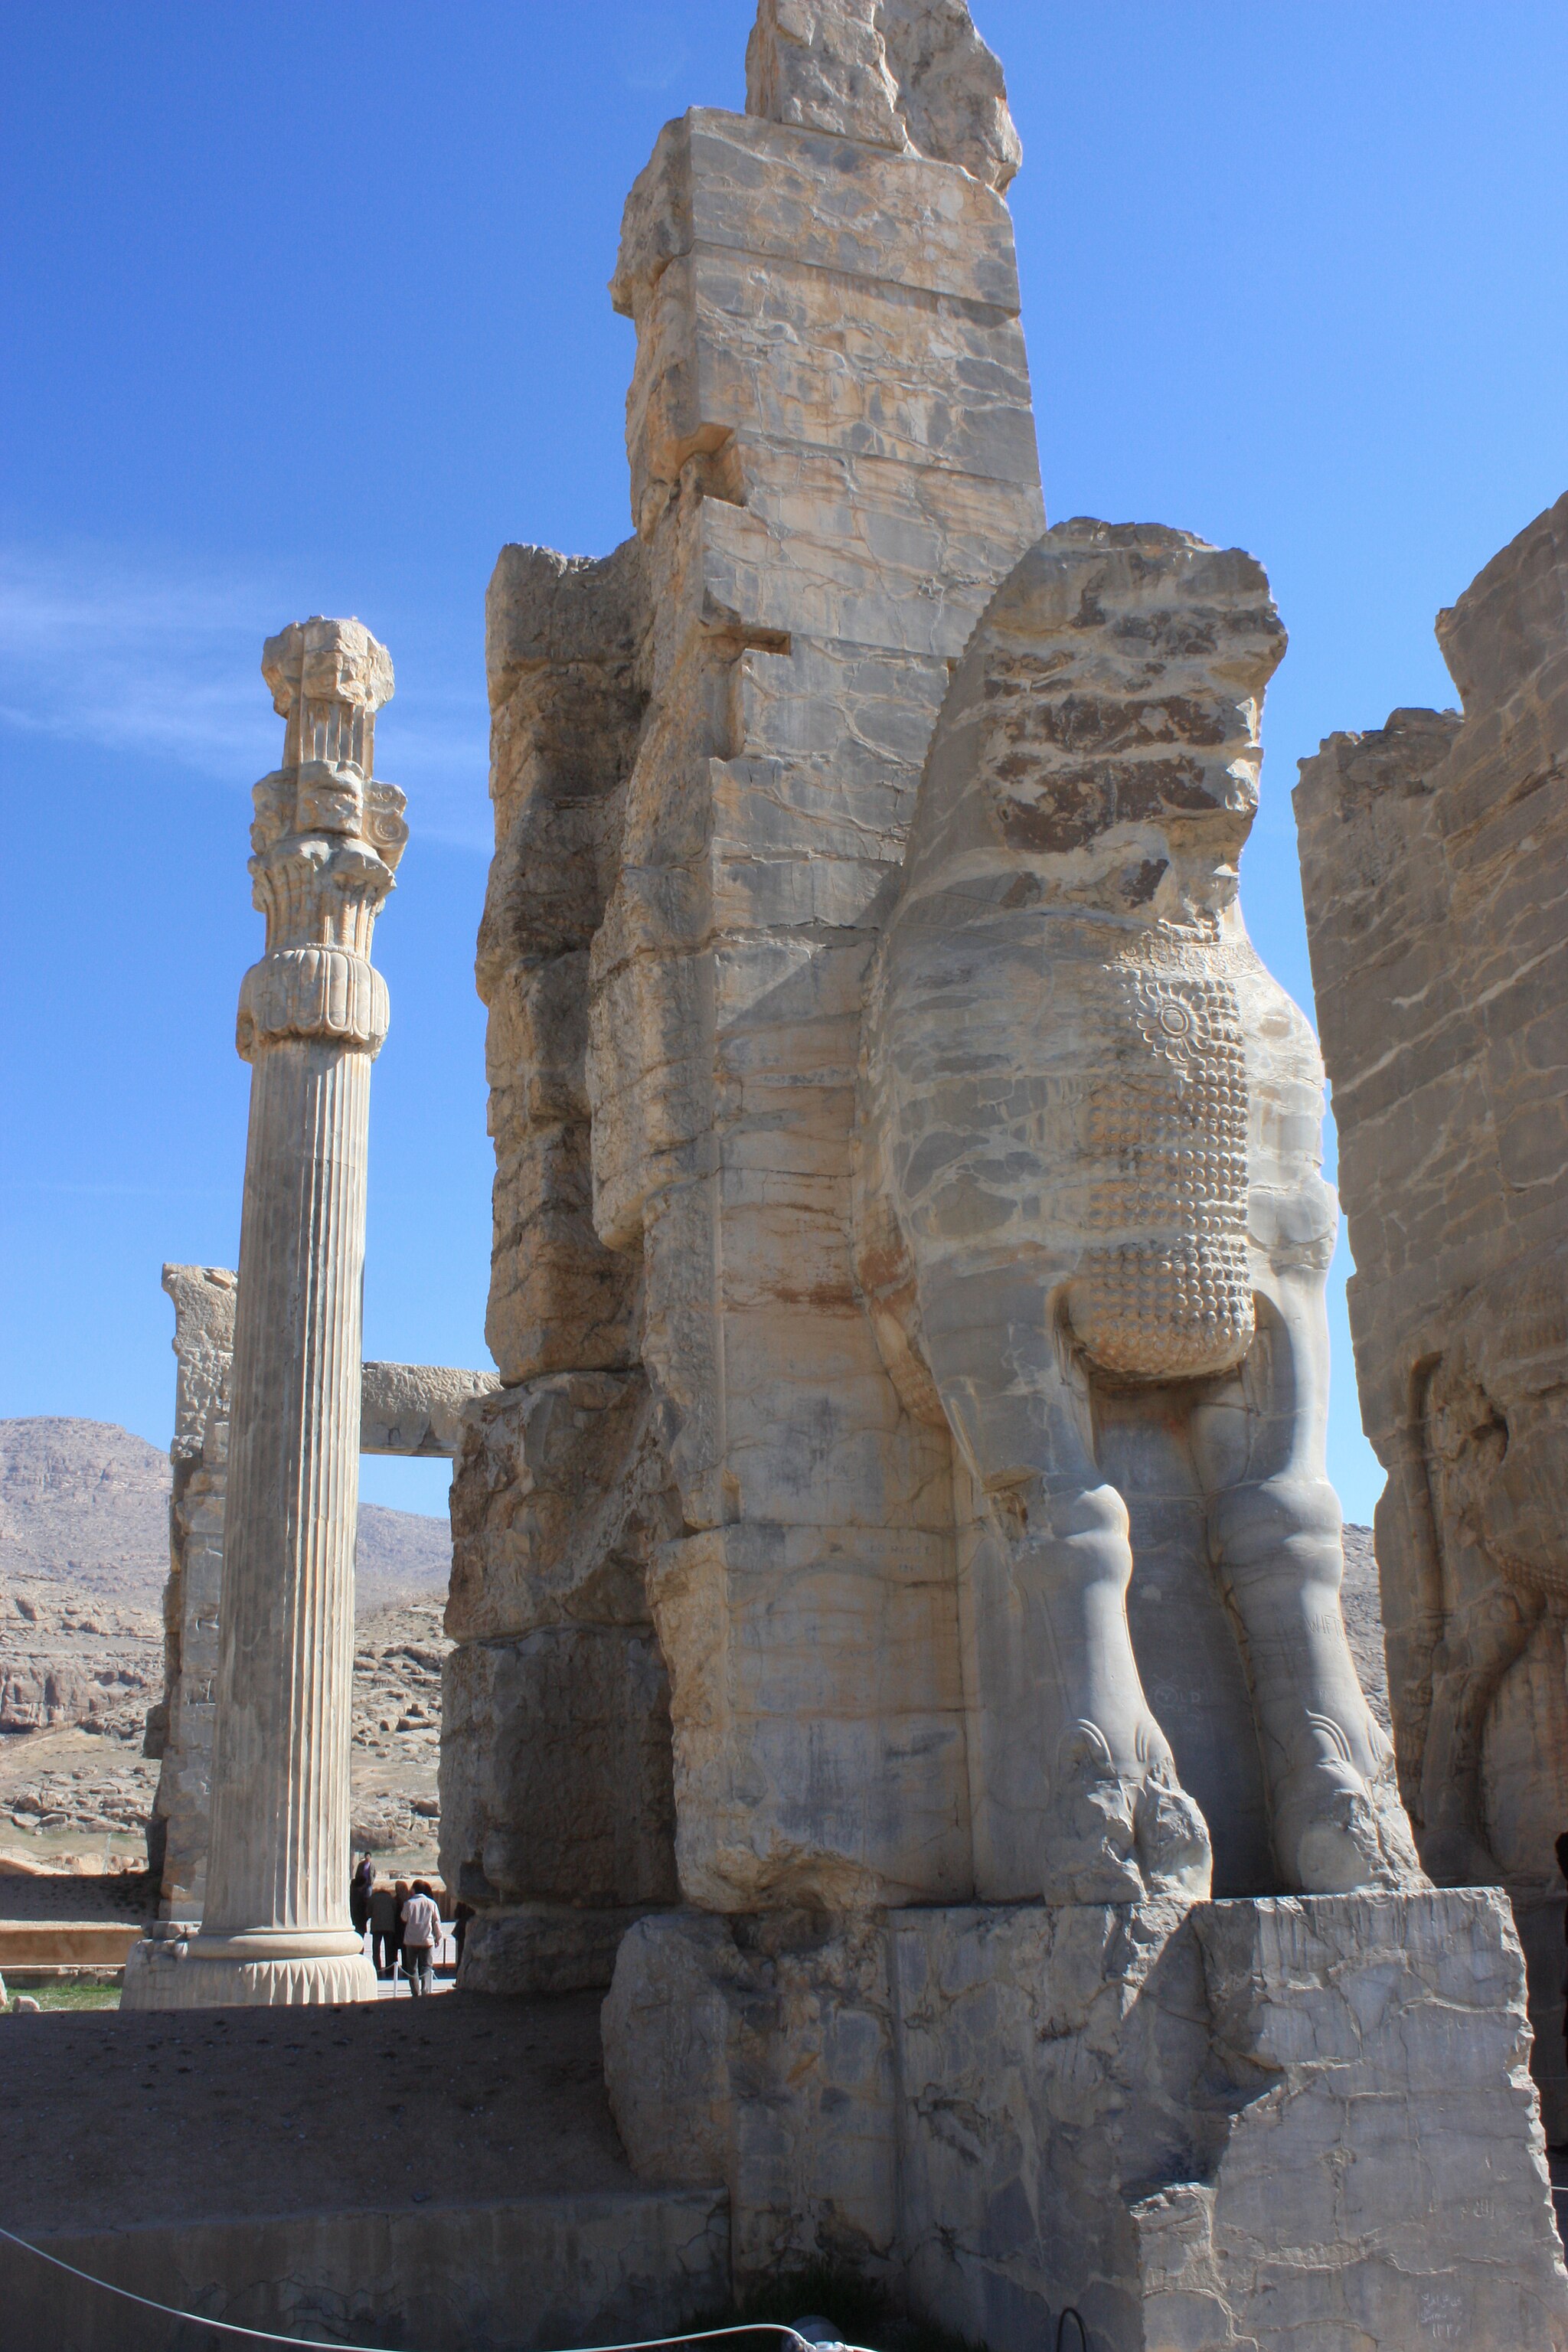
Title: Takhtejamshid16
Description: Persepolis in Shiraz
Date: 2009-03-02
Categories: GFDL, Taken with Canon EOS 450D, License migration redundant, Self-published work, Details of Gate of All Nations